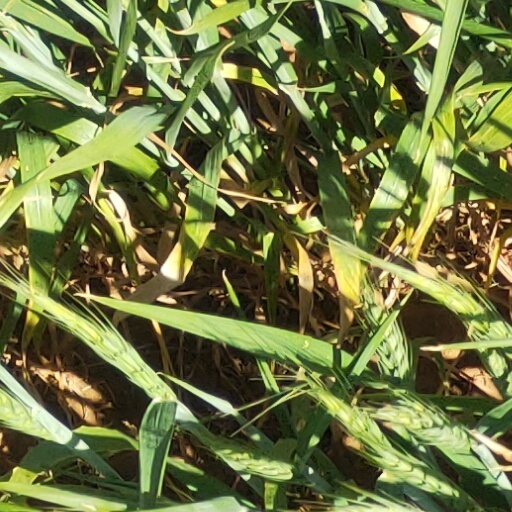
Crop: wheat